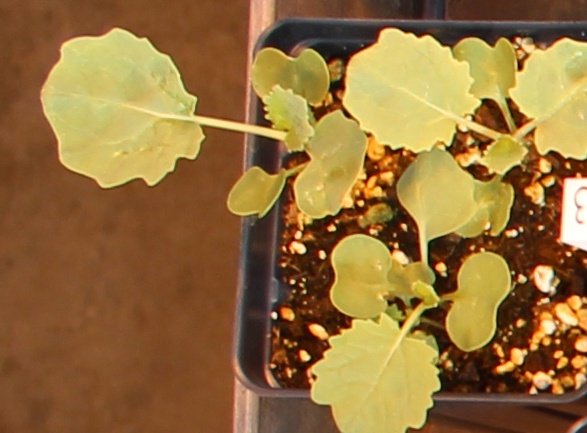
Label: Canola